Combat history of the T-26

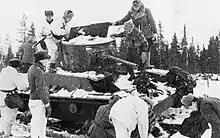
Finnish soldiers inspecting an abandoned Soviet T-26 mod. 1933 at Raate. January 1940.

The 9th Army (Repola, Kandalaksha and Suomussalmi area) received tank units, equipped with T-26s, in the course of the war only – for example, the 100th and the 97th OTBs had 47 T-26s each (including twin-turreted T-26 mod. 1931 armed with the 37 mm Hotchkiss gun for which there were no ammunition), the 302nd OTB was equipped with 7 twin-turreted T-26s. Despite inexperienced personnel and worn old models of T-26 tanks, battalions of the 9th Army fought very well. Thus, two tanks from the 100th OTB broke into Mjärkjärvi, pursuing retreating Finns, on 11 December 1939. The tank company from the 100th OTB together with infantry group crushed the Finnish ambush near Kuokojärvi on 8 December 1939, encircled and captured the town next day. The platoon from the 97th OTB destroyed Finnish firing-points between Alasenjärvi and Saunojärvi lakes, which helped Soviet rifle regiment to enter the last one.